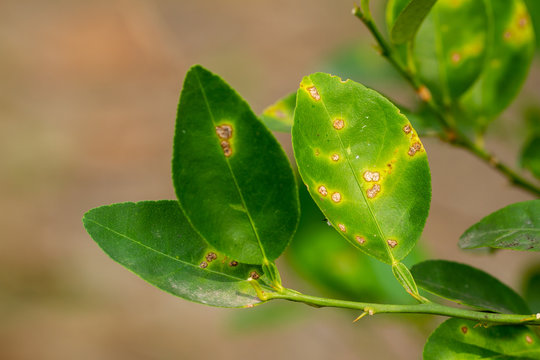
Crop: unknown
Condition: citrus_citrus_canker